RAF Uxbridge

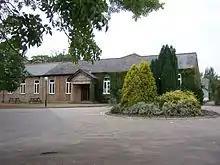
The Officers' Mess building at RAF Uxbridge

Uxbridge Football Club was provided with the use of the station stadium from 1923 and played evening matches there. Ten barrack blocks designed by A. Gilpin were built around the parade ground in 1925, as was the RAF officers' hospital and the original Operations Room, controlled by the Fighting Area of Air Defence of Great Britain (ADGB). The Air Ministry chose RAF Uxbridge as the new base for ADGB on 14 January 1926 owing to its proximity to Whitehall. The site had the added advantage of lying on the fringes of London and therefore difficult for an enemy to locate and bomb.